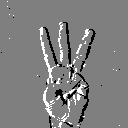
ASL letter: w